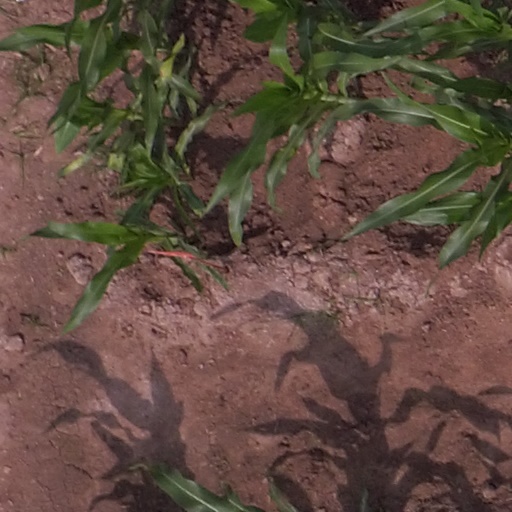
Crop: maize; corn